Tex, Don and Charlie

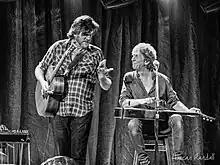
Tex and Charlie at the Port Fairy Folk Festival

The band was founded in 1992 as Tex Perkins recalls "I saw Charlie and thought 'Jesus Christ'. He was easily the best rock guitar player I had seen. He was really dexterous, but gutsy. Not flashy. I think it had a lot of jazz in him as well. I made a mental note that I'd like to work with Charlie and about one year later I heard he was playing with Don Walker in Catfish. Then somebody suggested I do something with Don Walker and I said 'Sure, as long as Charlie Owen is there'."